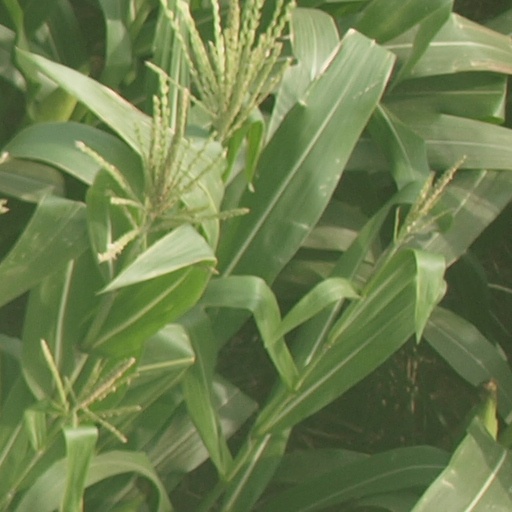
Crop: maize; corn